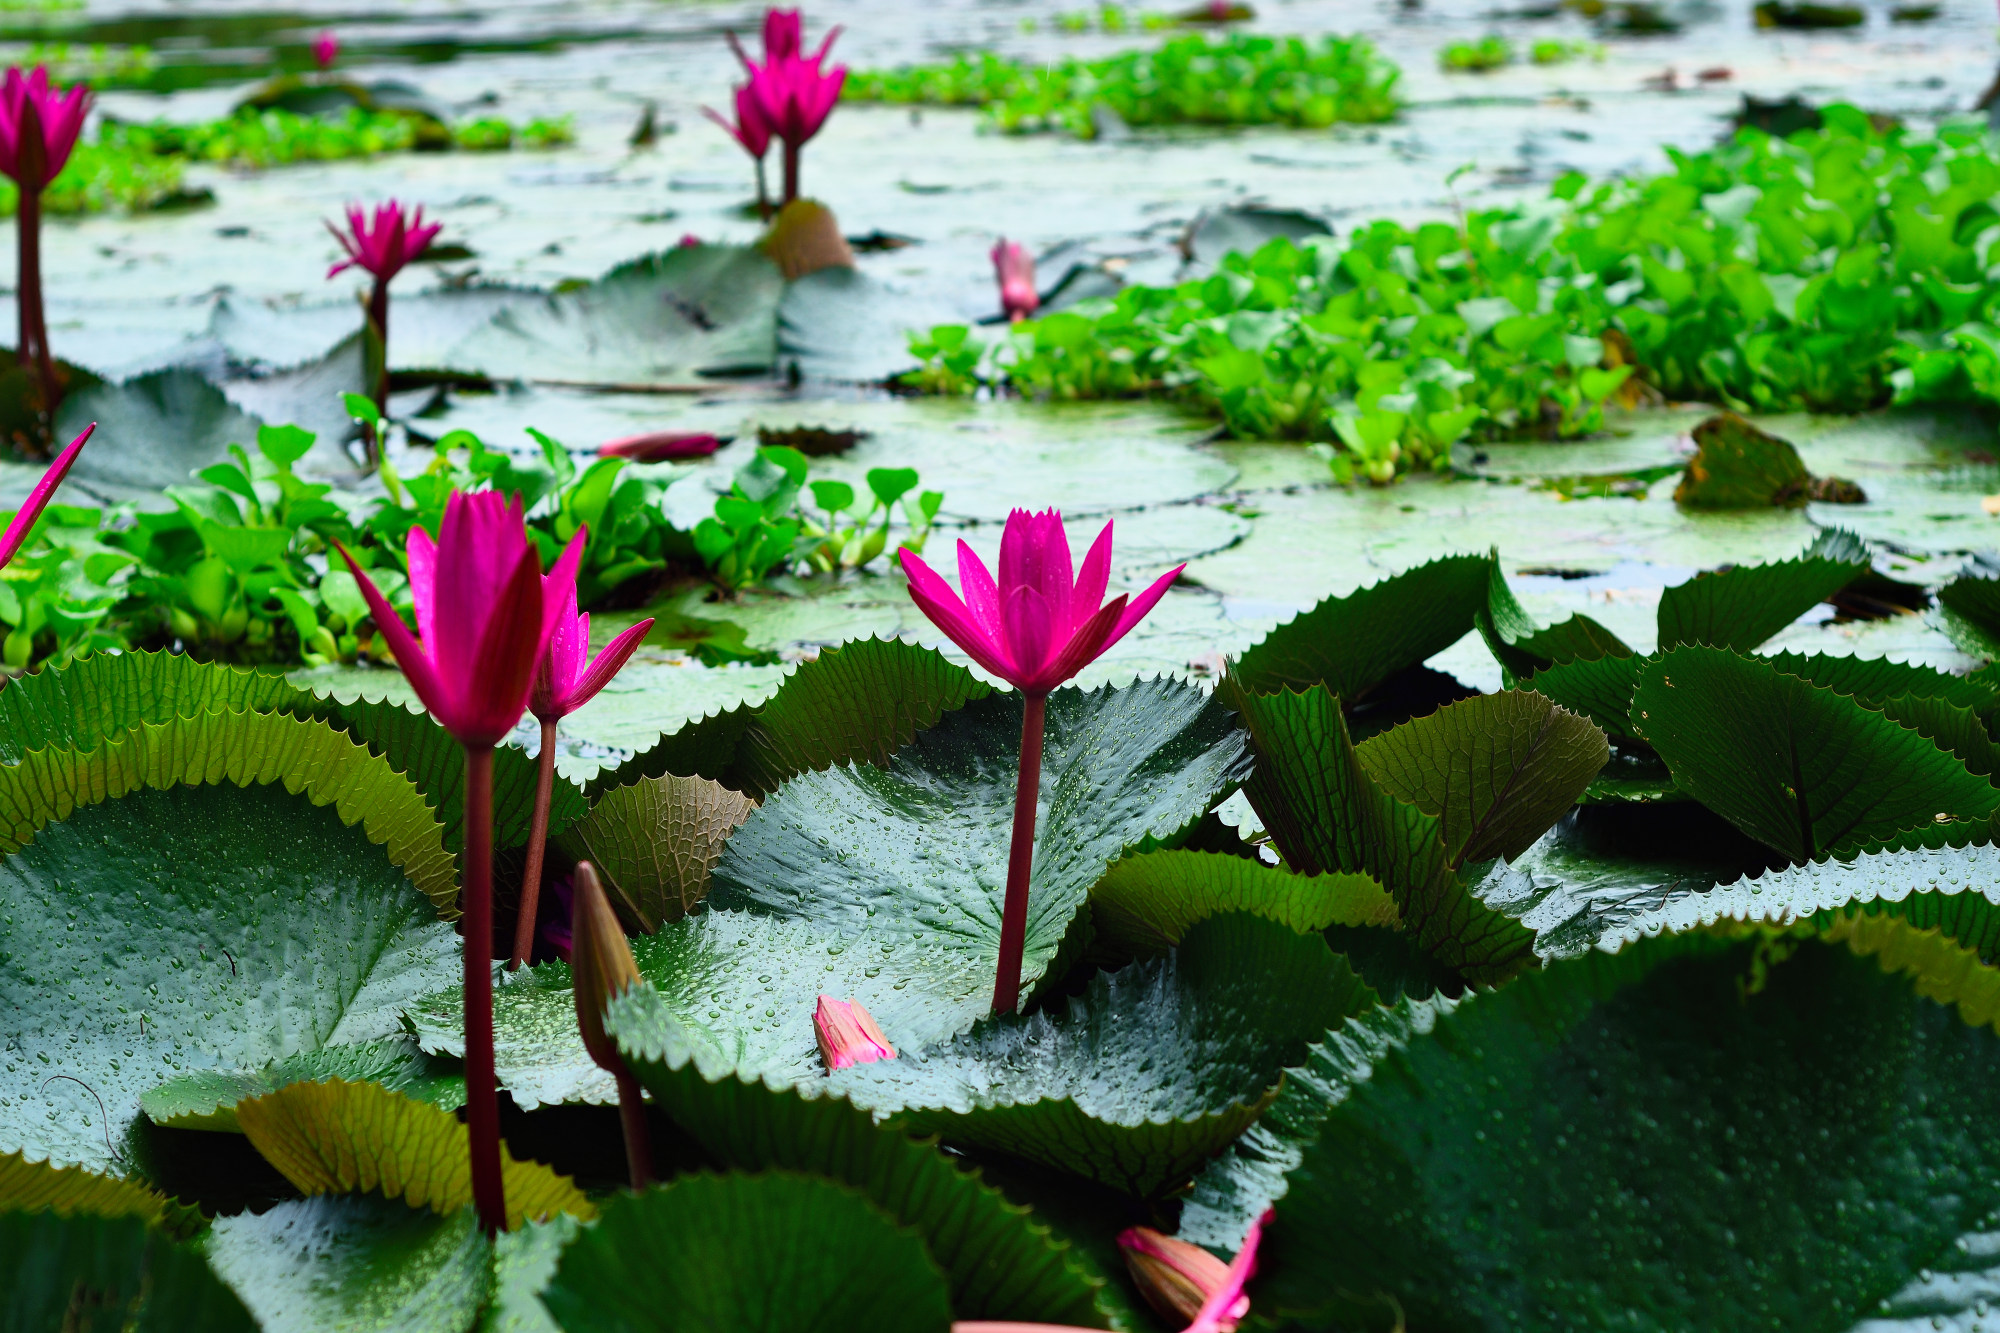
Pink Water Lily & Water Hyacinth — Khurushkul Pond, Bangladesh
Pink water lily (Nymphaea) flowers blooming amid dense water hyacinth (Eichhornia crassipes) coverage in a freshwater pond near Khurushkul, Cox's Bazar, Bangladesh. Photographed during the June 2026 monsoon season, with post-rain water droplets visible on the lily pads. Part of a 100-image GPS-tagged survey of the same pond.
Location: Khurushkul, Chattogram, Bangladesh
Captured: 2026-06-19T10:38:00+06:00